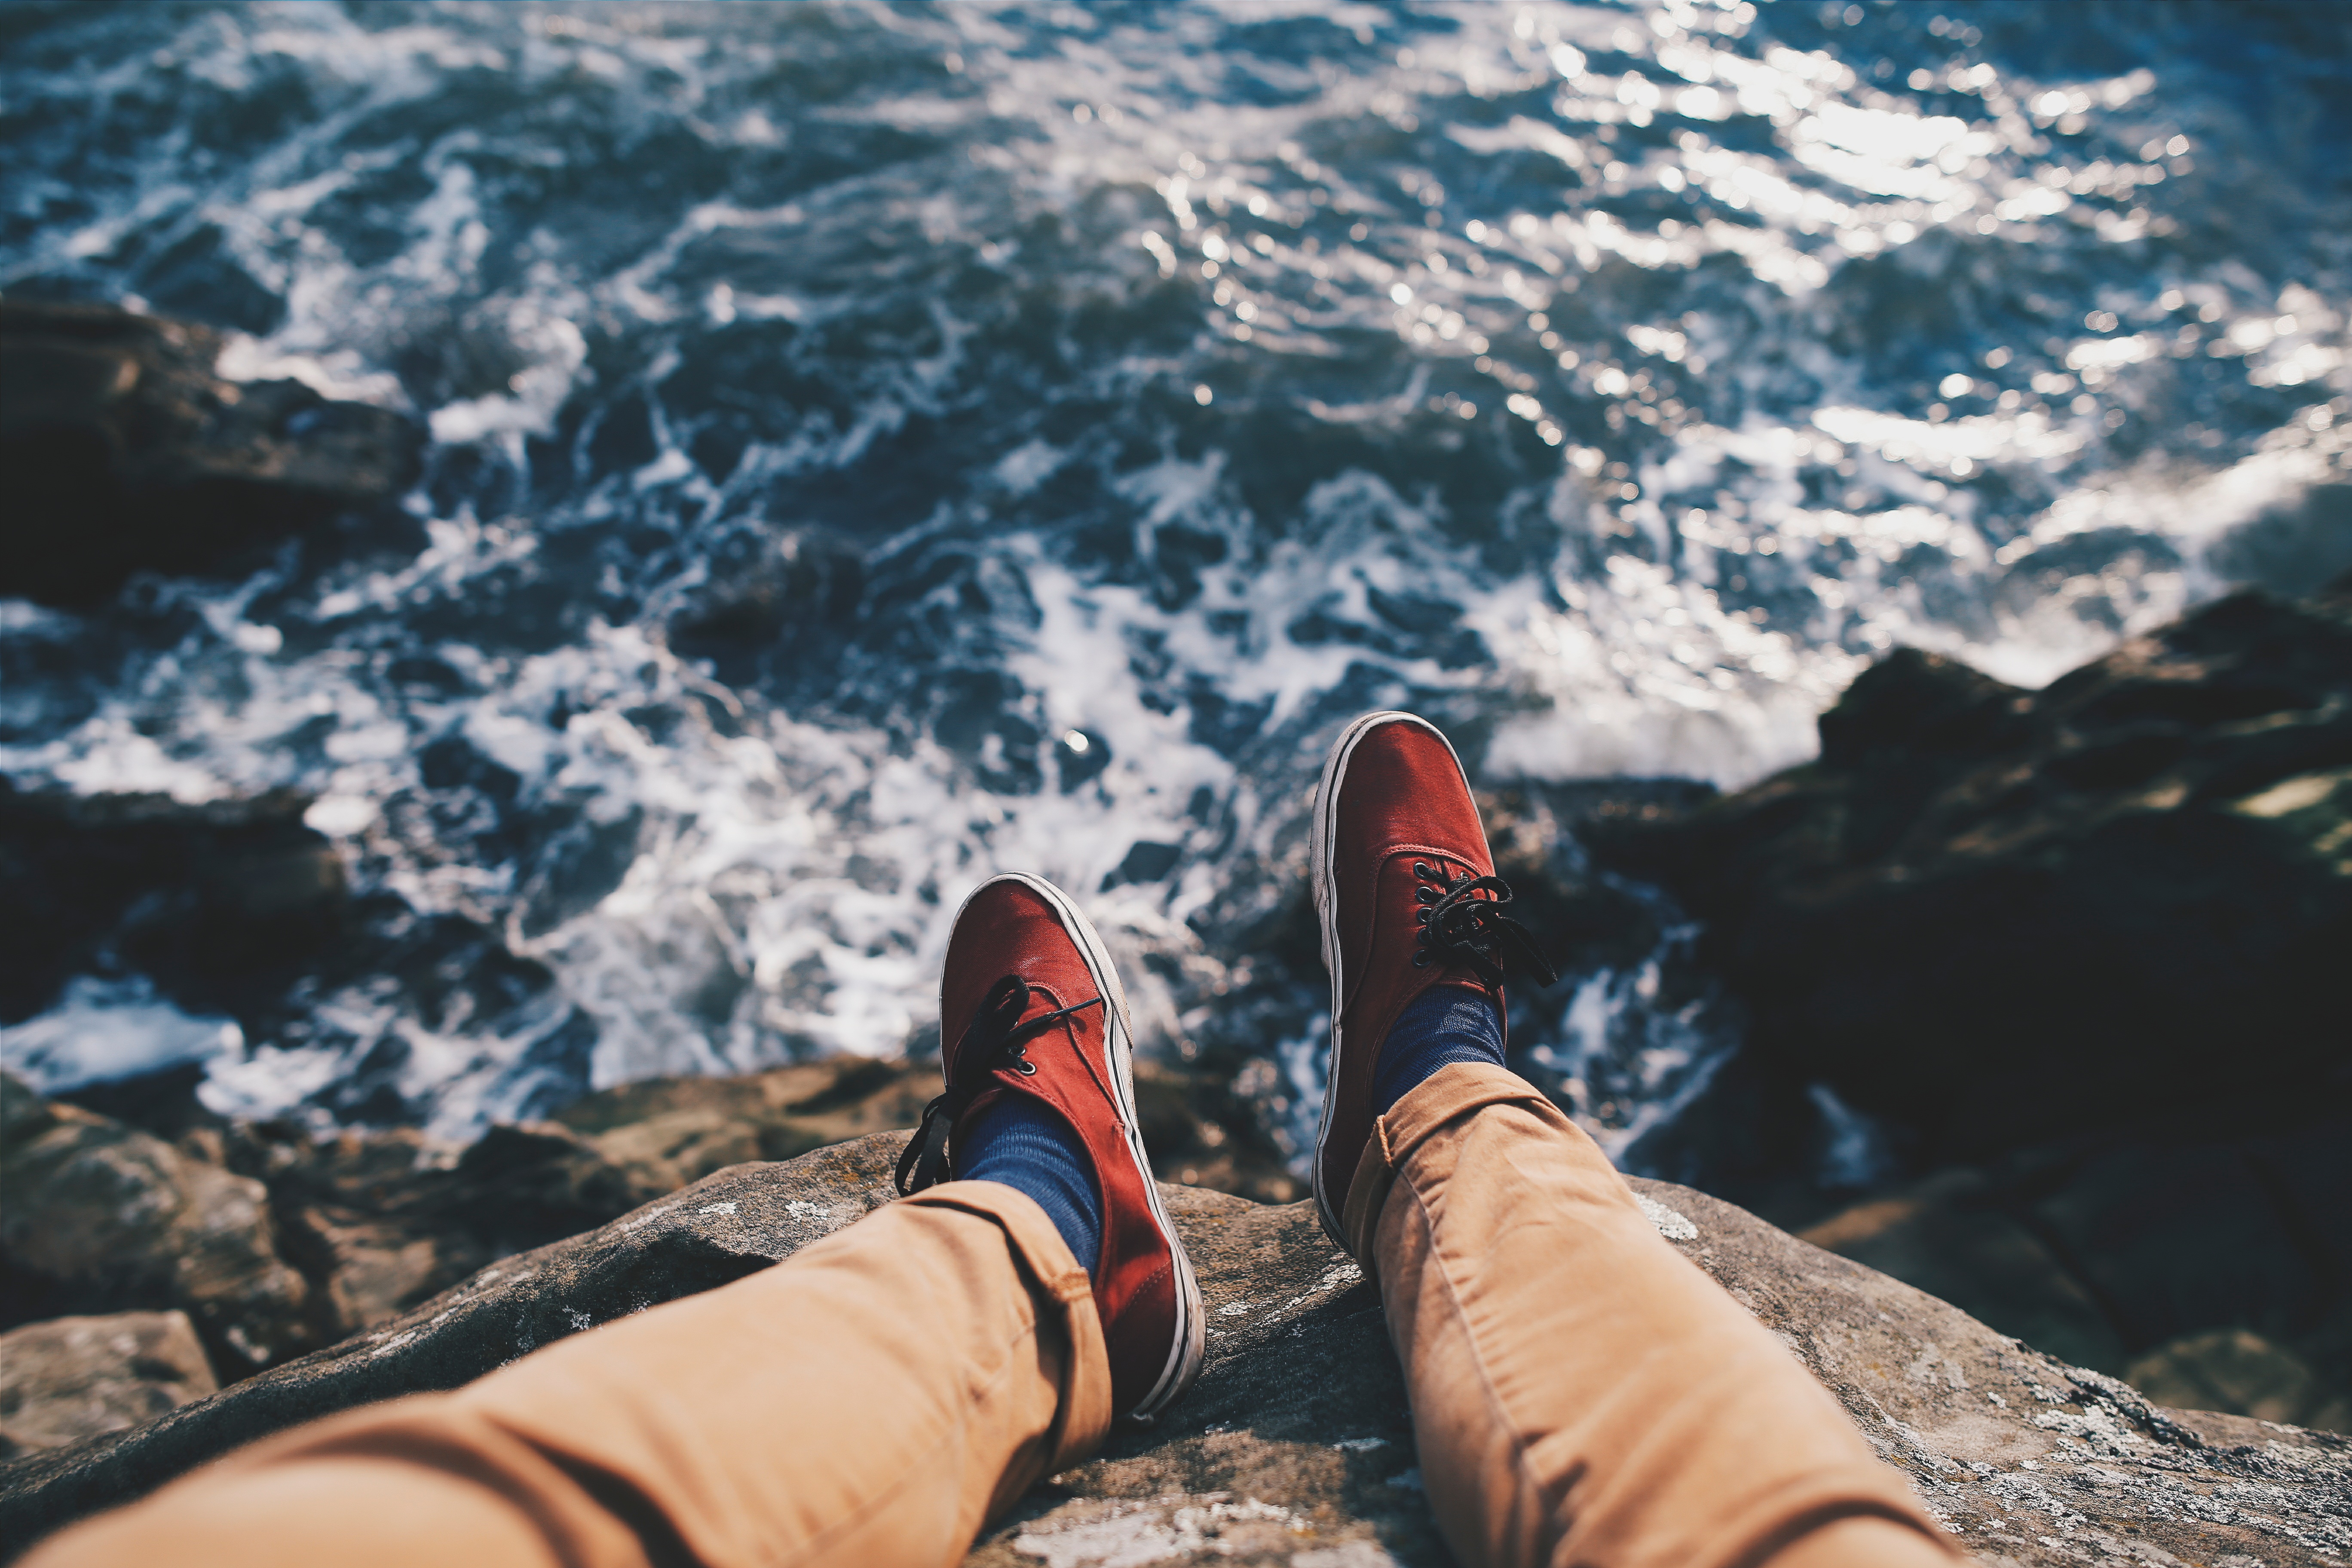
sea, water, rock, ocean, shoe, wave, feet, adventure, extreme sport